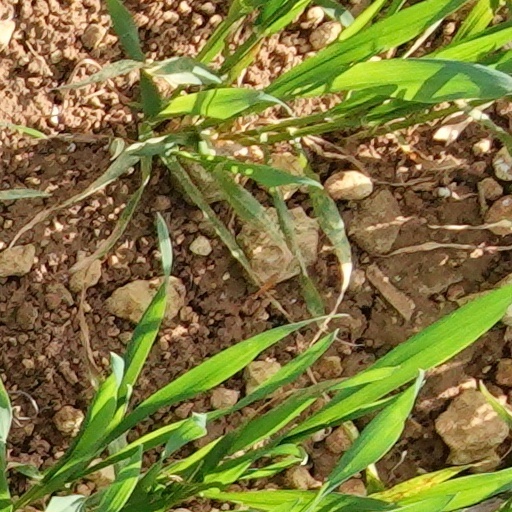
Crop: wheat